Henryk Hryniewski

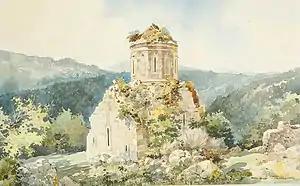
""Bieti Church"", depiction of the eponymous ruined Georgian Orthodox Church by Hryniewski, 1901

Henryk Hryniewski (22 November 1869 – 4 March 1937) was a Polish-Georgian painter, graphic artist, and illustrator. He was also known as a scholar and an educator of traditional Georgian architecture. He was arrested and put to death during Joseph Stalin’s Great Purge. Few of his original work survive.